Germia Park

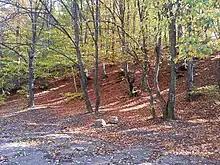
Pathway in Germia

In geological terms, it has been determined that Germia mountain massif consists of layers formed during the Paleozoic, Mesozoic and the Cenozoic eras, where the flysch character limestone, silica and sand are dominant.